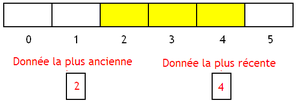
fonctionnement d'une file - 2
Un DSP est un microprocesseur optimisé pour exécuter des applications de traitement numérique du signal le plus rapidement possible.
Les modes d'adressage sont un aspect de l'architecture des processeurs et de leurs jeux d'instructions. Les modes d'adressage définis dans une architecture régissent la façon dont les instructions en langage machine identifient leurs opérandes. Un mode d'adressage spécifie la façon dont est calculée l'adresse mémoire effective d'un opérande à partir de valeurs contenues dans des registres et de constantes contenues dans l'instruction ou ailleurs dans la machine.